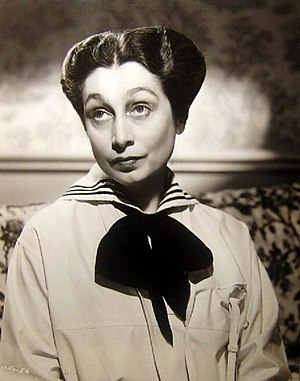
Aline MacMahon
Pressefoto Aline MacMahon taget engang i 1940'erne.
Aline Laveen MacMahon var en amerikansk teater- og filmskuespiller. Hendes karriere begyndte på scenen i 1921. Hun arbejdede i udstrakt grad i film og tv indtil sin pensionering i 1975. Hun blev nomineret til en Oscar for bedste kvindelige birolle for sin præstation i Dragon Seed fra 1944.